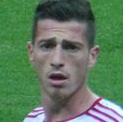
Age: 24